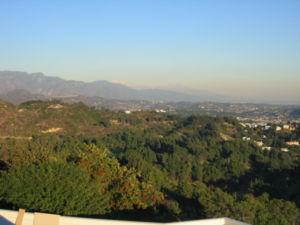
Griffith Park est un parc américain situé à Los Angeles, dans l'État de Californie.